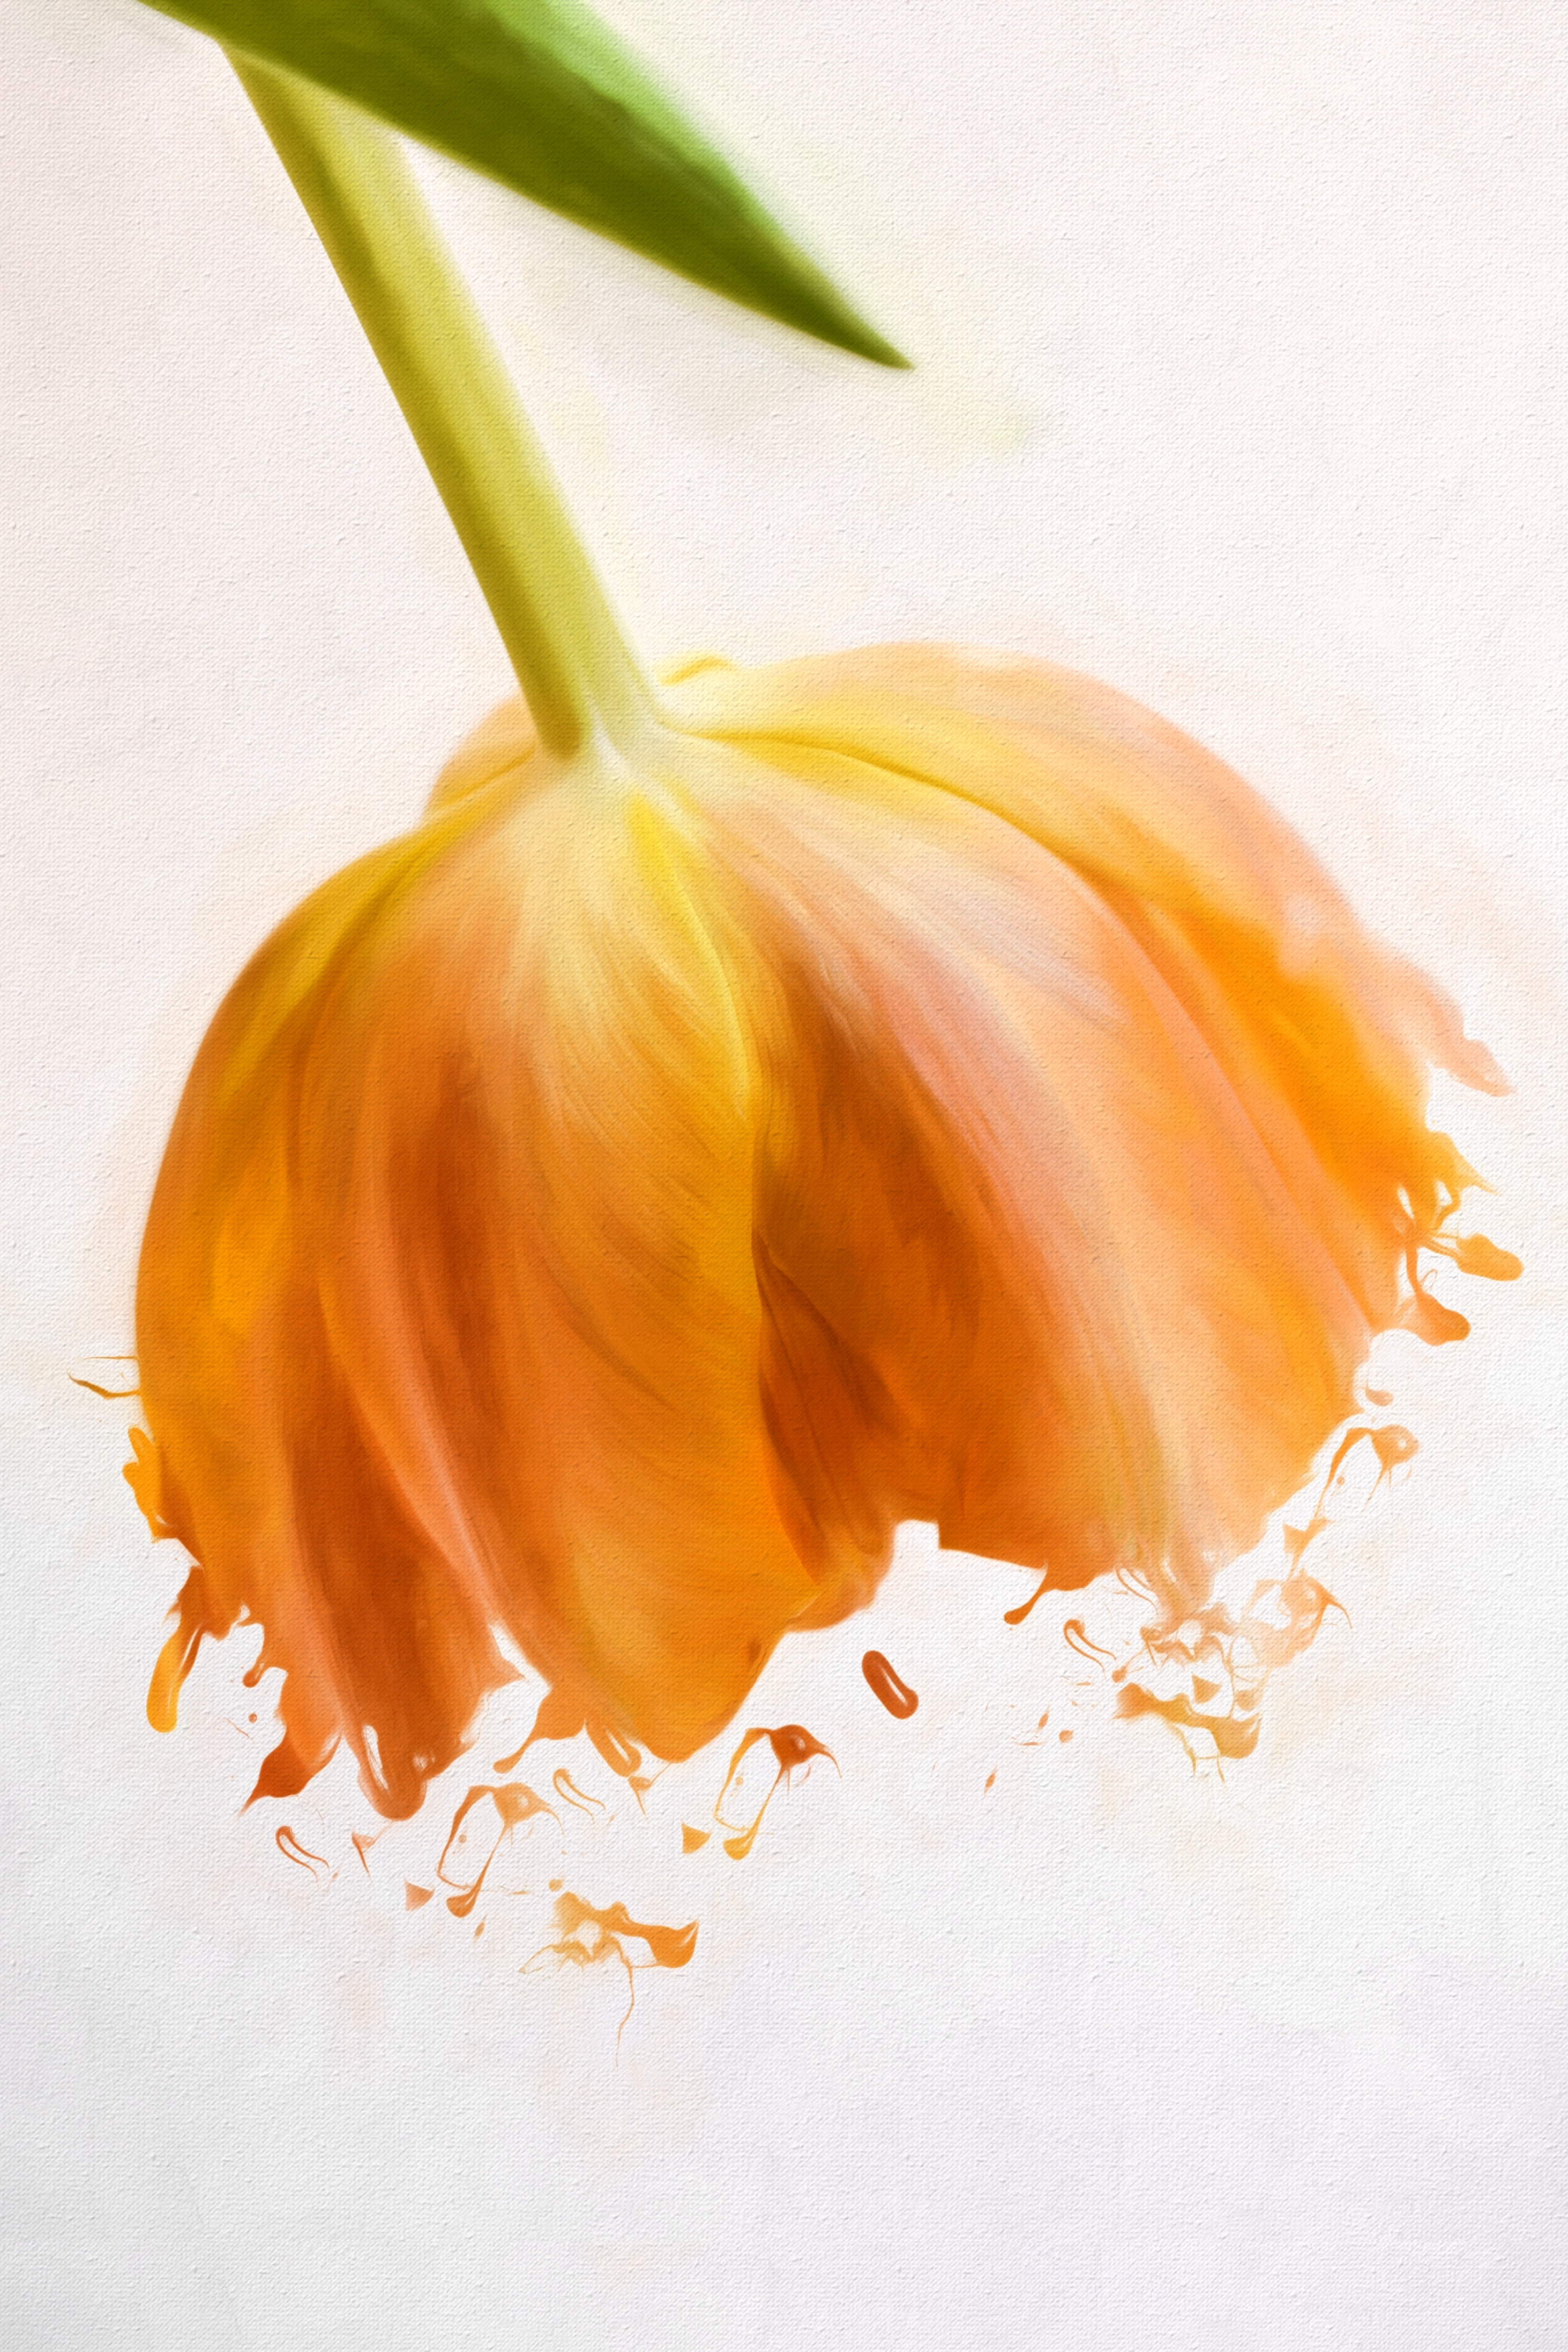
plant, leaf, flower, petal, tulip, orange, food, produce, vegetable, paint, yellow, artwork, painting, illustration, painted, image, spring flower, orange flower, flowering plant, schnittblume, orange spring flower, land plant